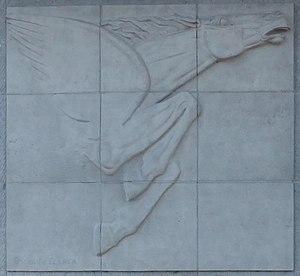
Cheval ailé oeuvre de Oscar de Clerck
La résidence Brand Whitlock est un immeuble moderniste construit entre 1950 et 1952 à Bruxelles. Il a été conçu par l'architecte Josse Franssen pour l'entrepreneur Henri Ruttiens.